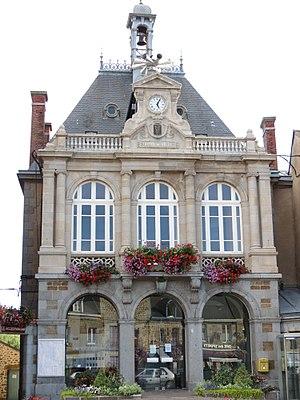
Lassay-les-Châteaux est une commune française, située dans le département de la Mayenne en région Pays de la Loire, peuplée de 2 253 habitants.